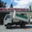
Label: truck